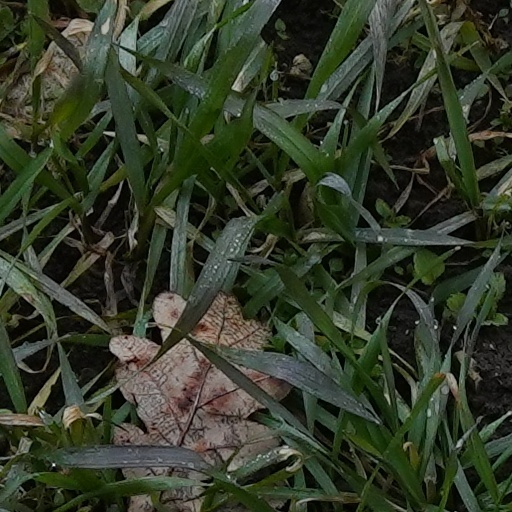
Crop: wheat